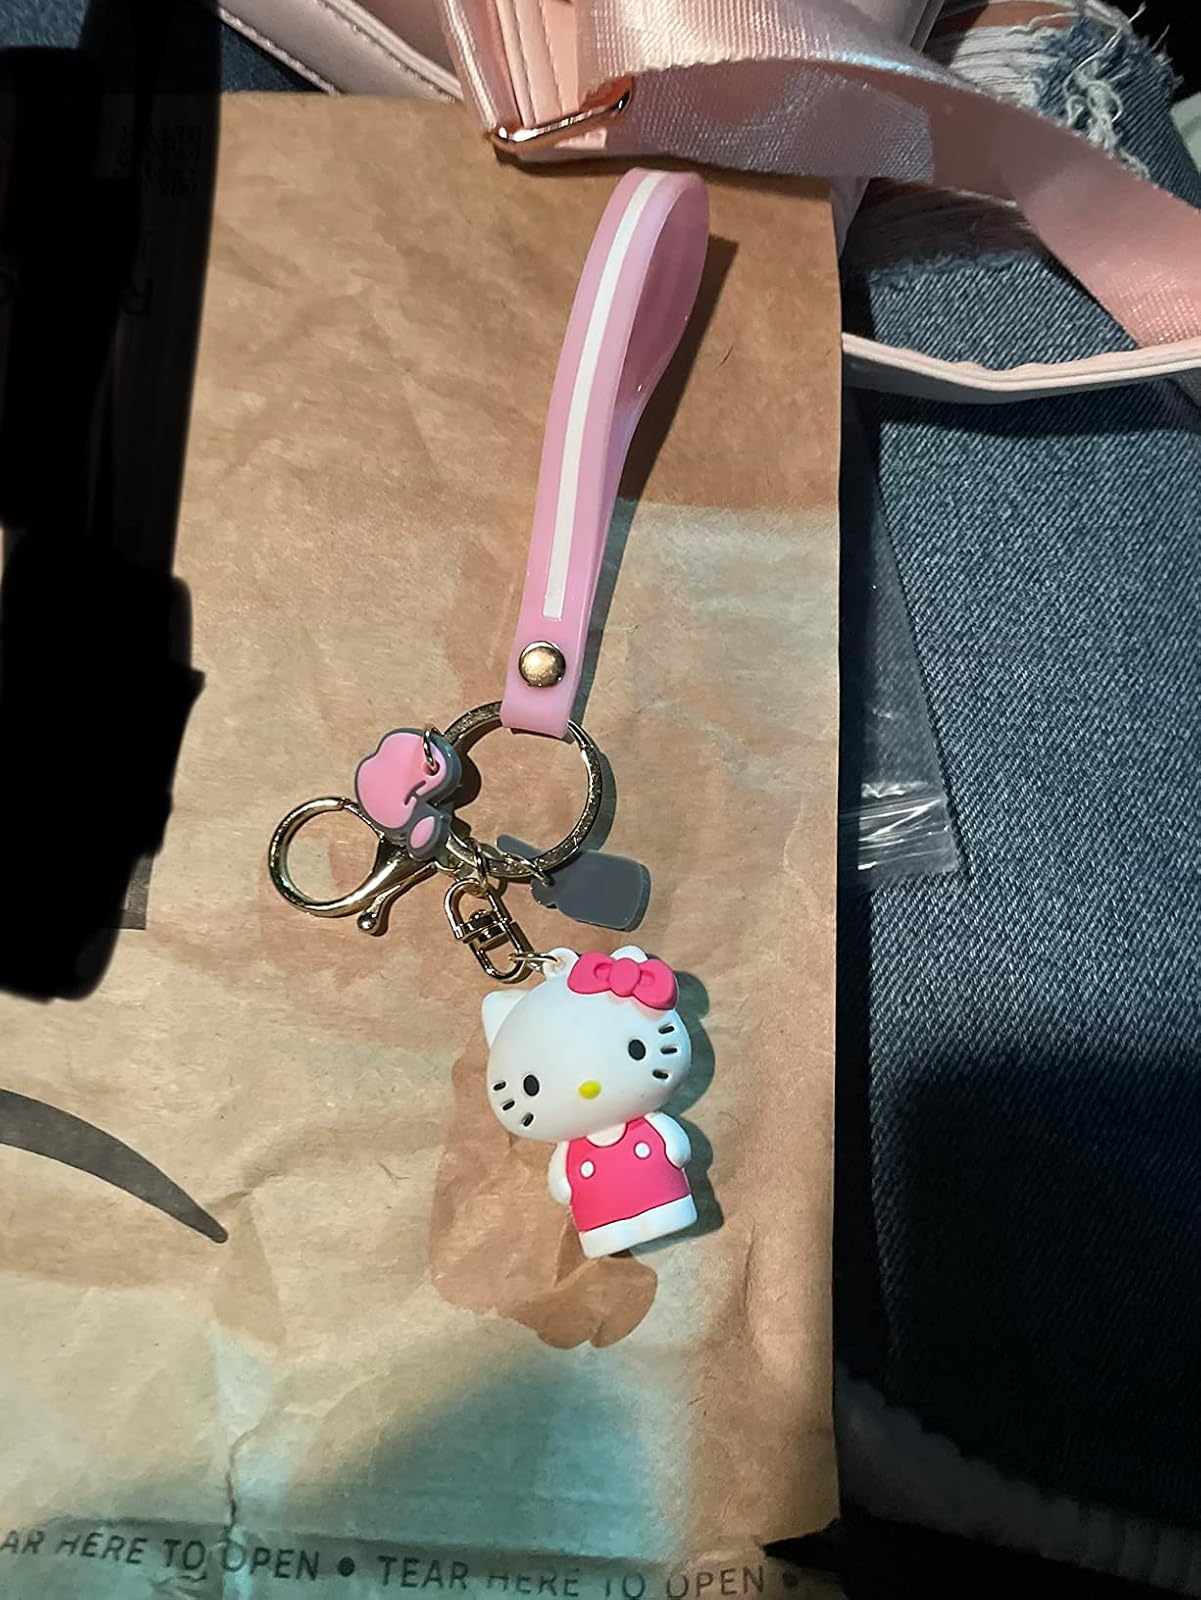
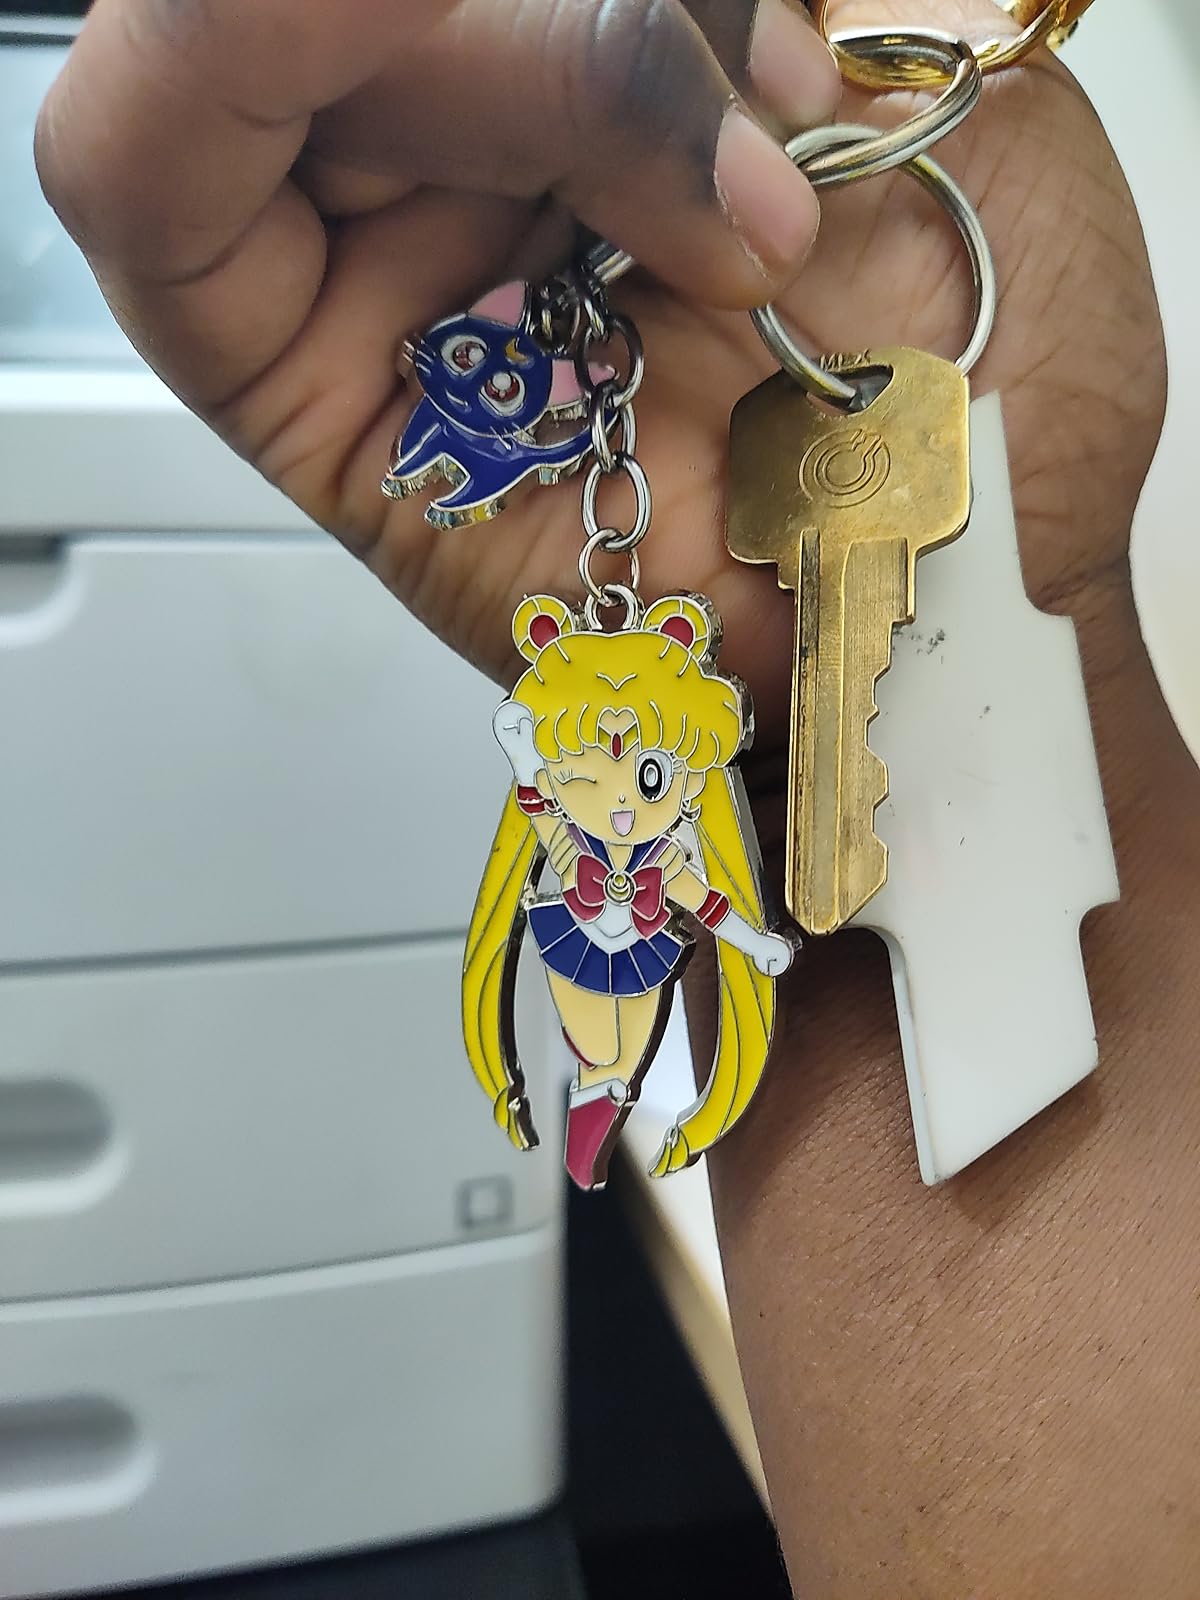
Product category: accessories_keychain
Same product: no